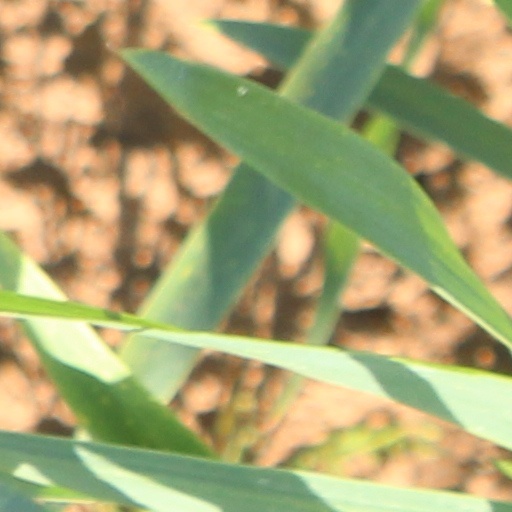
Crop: wheat